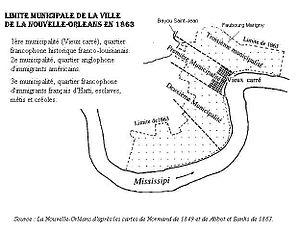
Carte des limites de la ville de La Nouvelle-Orléans en 1863 avec ses trois municipalités d'après cartes historiques de cette époque.
La Nouvelle-Orléans est la plus grande ville de l'État de Louisiane, aux États-Unis. Comptant 393 292 habitants et 1 275 762 dans son aire métropolitaine, selon les dernières estimations du Bureau du recensement des États-Unis, la ville est située sur les bords du Mississippi, non loin de son delta, sur les rives sud du lac Pontchartrain. Les limites de la paroisse d'Orléans, l'une des 64 paroisses subdivisant l'État de Louisiane, correspondent à celles de la ville. Sa vie culturelle riche, ancienne et vibrante lui vaut le surnom de Big Easy. Berceau du jazz, La Nouvelle-Orléans est marquée par l'héritage colonial français, que l'on retrouve aussi bien dans la toponymie que dans l'architecture ou les traditions locales.
La Louisiane est un État du Sud des États-Unis, entouré à l'ouest par le Texas, au nord par l'Arkansas, à l'est par le Mississippi et au sud par le golfe du Mexique. C'est le 31ᵉ État américain par sa superficie et le 25ᵉ par sa population. Sa capitale est Baton Rouge et sa plus grande ville est La Nouvelle-Orléans.